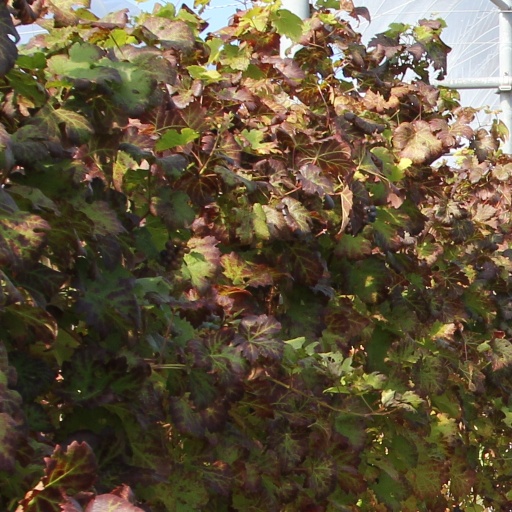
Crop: grape